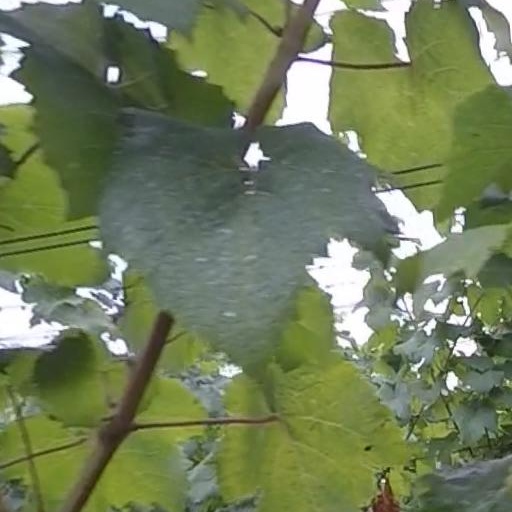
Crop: grape